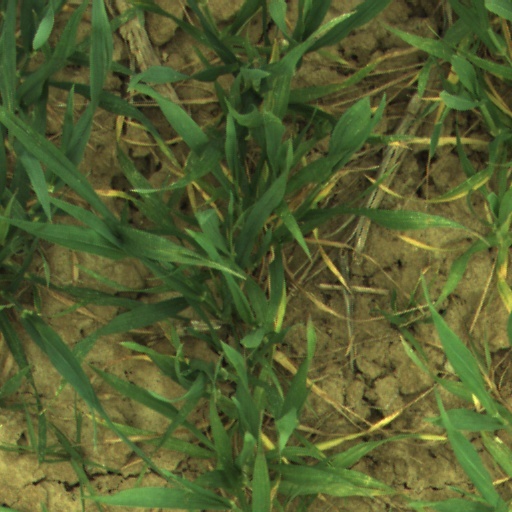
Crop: wheat